Zhu Rongji

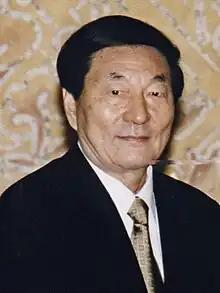
Zhu in 2000

Zhu Rongji (IPA: ; born 23 October 1928) is a retired Chinese politician who served as the 5th premier of China from 1998 to 2003. He also served as member of the Politburo Standing Committee of the Chinese Communist Party (CCP) from 1992 to 2002, along with CCP general secretary Jiang Zemin.